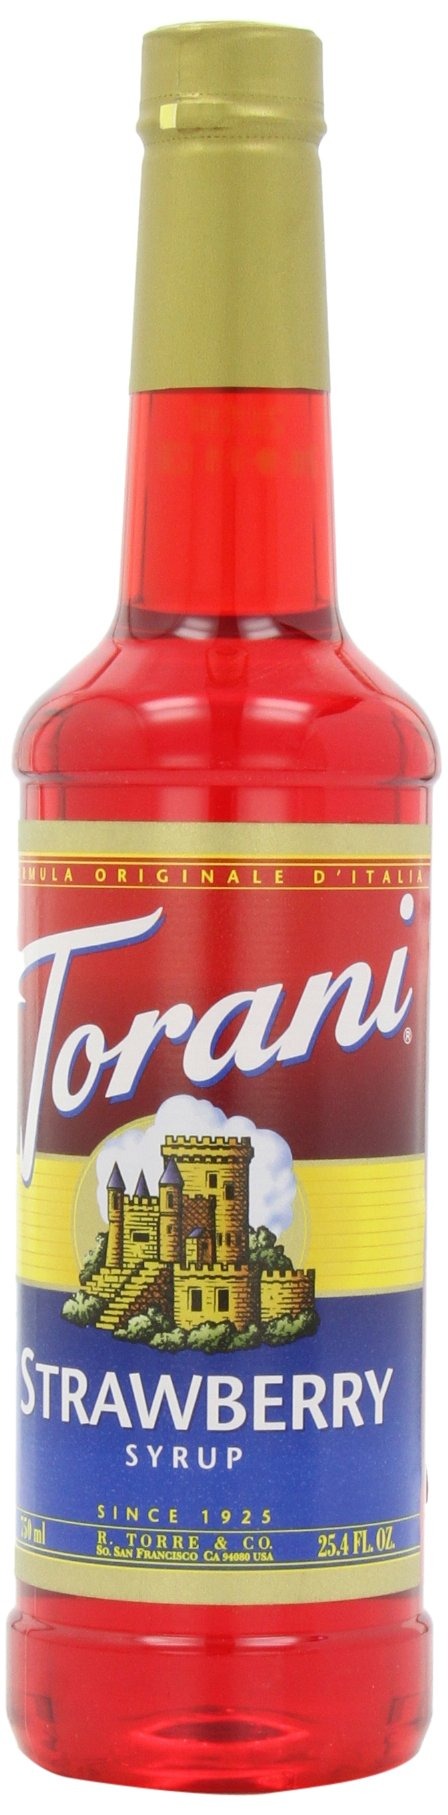
Item Name: Torani Syrup, Strawberry, 25.4-Ounce Bottles (Pack of 3)
Bullet Point 1: Strawberries awake memories of spring and summer, but you can enjoy this treat all year round
Bullet Point 2: Keep a bottle of this syrup on hand and you’re never far away from a berry-rich treat
Bullet Point 3: Made with pure cane sugar
Bullet Point 4: Classic addition to Italian sodas, iced teas, and lemonades
Bullet Point 5: Product of San Francisco, USA
Value: 76.2
Unit: Fl Oz

Price: 13.765